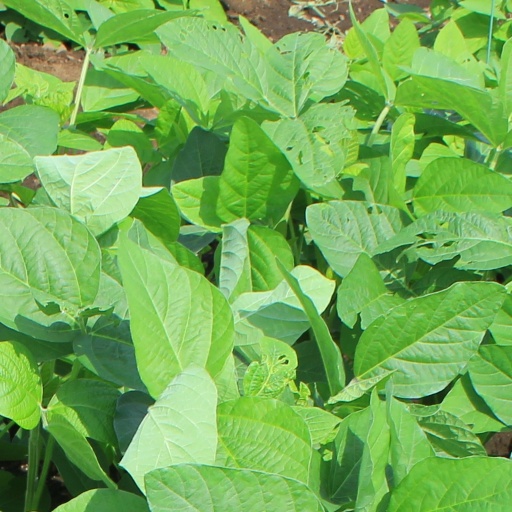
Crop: soybean